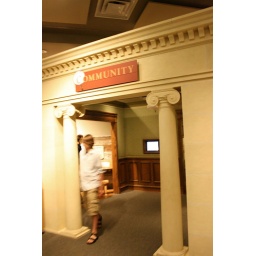
A person walking through a door way in the Kalamazoo Valley Museum.